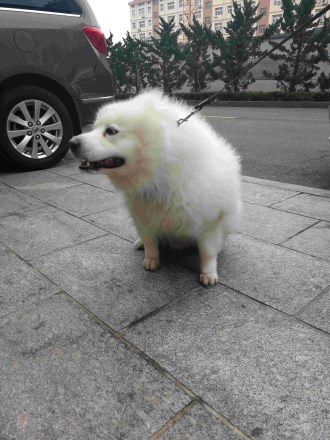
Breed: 2192-n000088-Samoyed